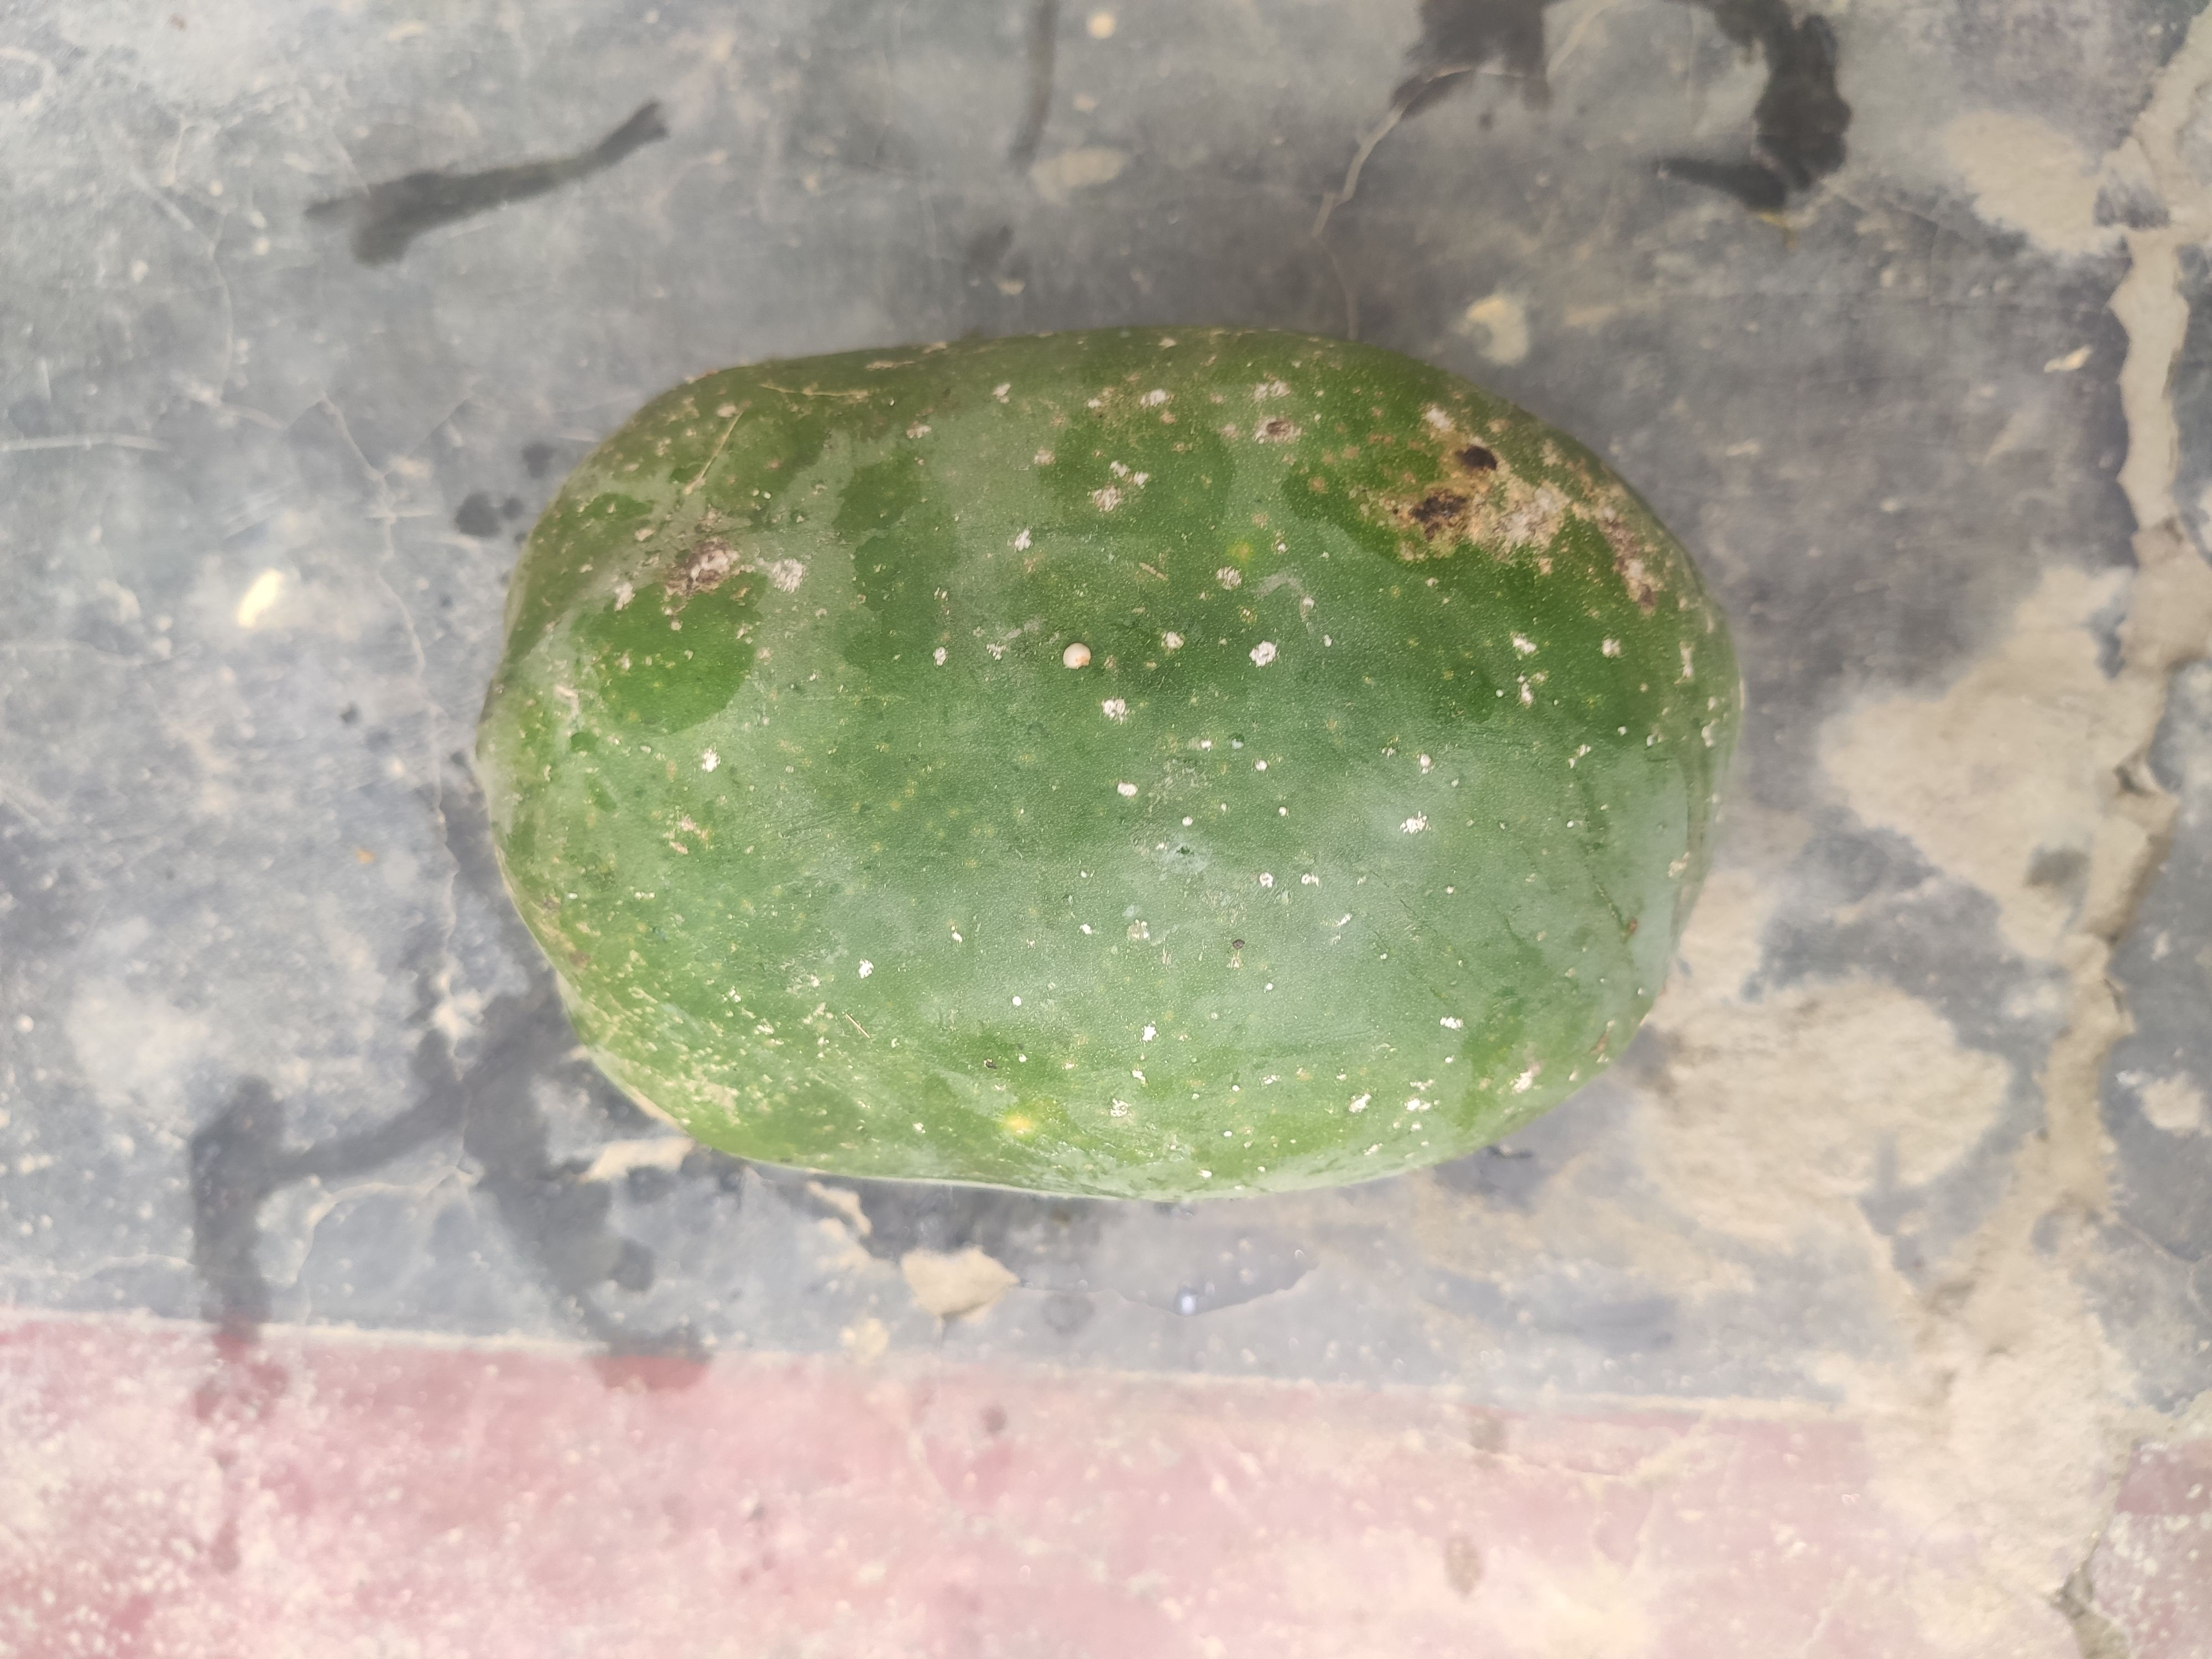
Fruit: papayas
Grade: 2nd-grade